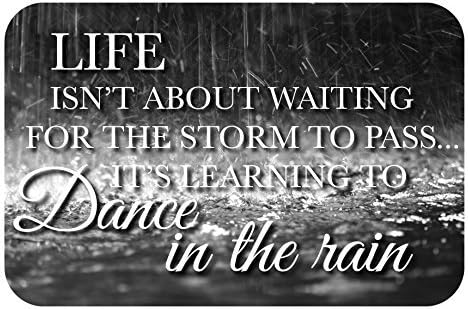
Life Isn’t About Waiting for the Storm to Pass...It’s Learning to Dance in the Rain. 12x8-inch Decorative Wood Sign.
Category: Amazon Home
Inspirational plaque that reads: Life isn’t about waiting for the storm to pass...it’s learning to dance in the rain. A beautiful wall decoration in any home, this high-quality, lightweight 12x8-in. birch plywood sign is a thoughtful housewarming or holiday gift idea. Our home decor signs with quotes are the perfect accents in any room! Whether the sayings are funny, thoughtful or inspirational, these signs are unique accessories in your kitchen, office, bedroom, garage, bar or themed room. With hooks on the back, our plaques are easy to hang on walls or doors. If you notice fingerprints, wipe with a damp cloth, then dry.
Features: Inspirational wooden wall art; measures 12 x 8 inches. | Made in the USA. High-quality, lightweight birch plywood sign with hook on back for easy hanging. | High-end design with detailed print and coloring; goes with any decor - vintage, rustic, country or modern. | Design on front; sides are natural wood. | Lake House Products home decor signs are great for your home, a beach cottage or cabin at the lake.